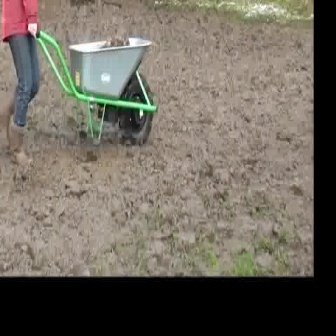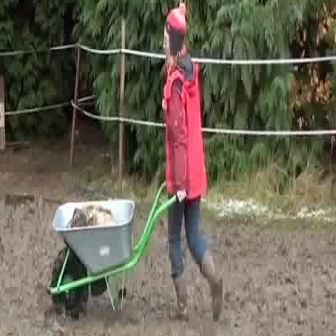
  Please identify the target specified by the bounding box [24,18,157,150] in the first image and locate it in the second image. Return the coordinates in [x_min,y_min,x_max,y_max] format.
Answer: [44,179,187,321]